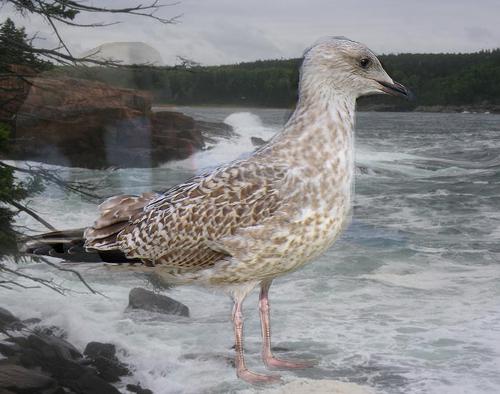
Bird species: Herring_Gull
Bird type: waterbird
Background: water